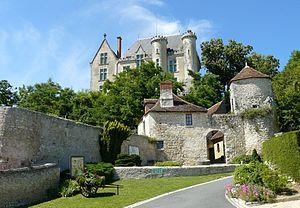
Musée de la Poterne, ancienne entrée du château des Lions à Preuilly-sur-Claise (XIVe - XVe)
Cet article recense une partie des monuments historiques d'Indre-et-Loire, en France.
Preuilly-sur-Claise est une commune française du département d'Indre-et-Loire, en région Centre-Val de Loire.